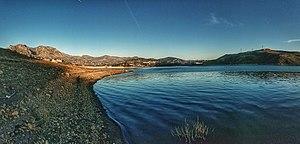
La wilaya de Béjaïa est une wilaya algérienne, située au nord est du pays, dans la région de la Kabylie sur sa côte méditerranéenne. Elle est divisée administrativement en 52 communes et 19 daïras.